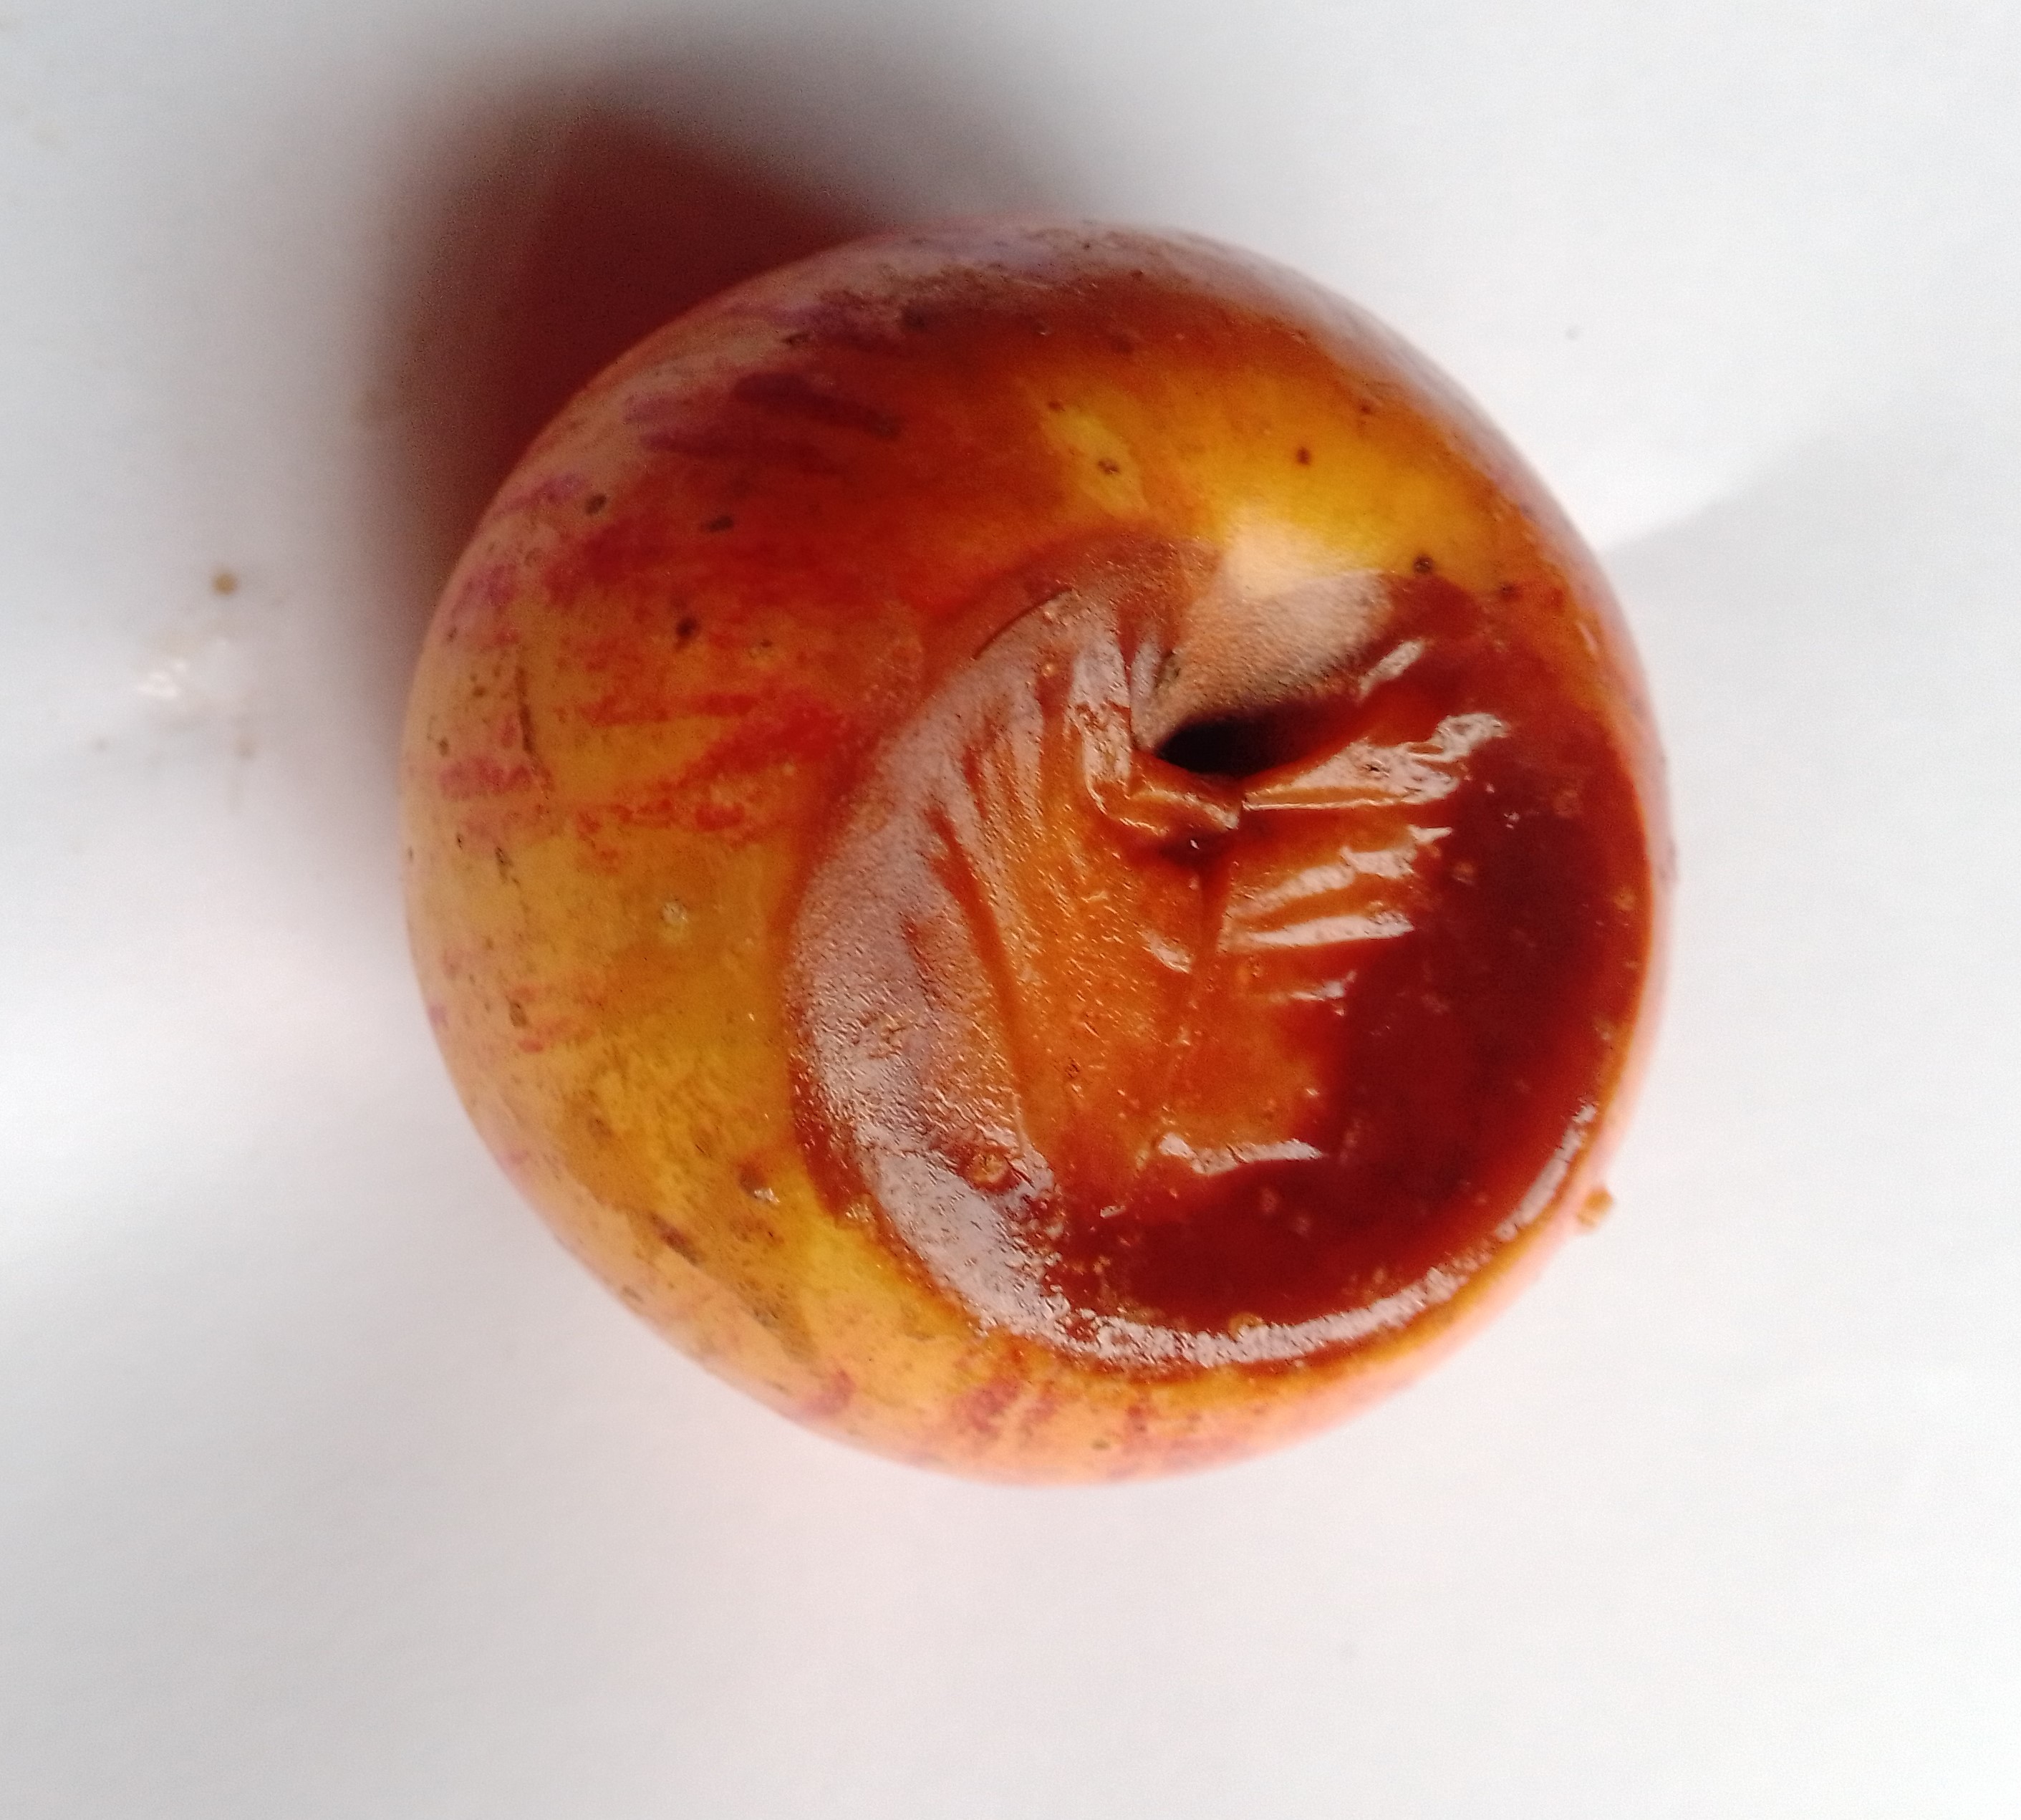
Fruit: apple
Condition: rotten